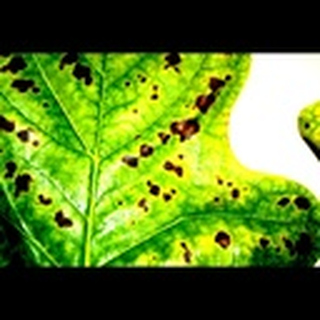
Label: cotton_target_spot